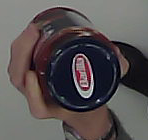
Product: barilla_pomodoro